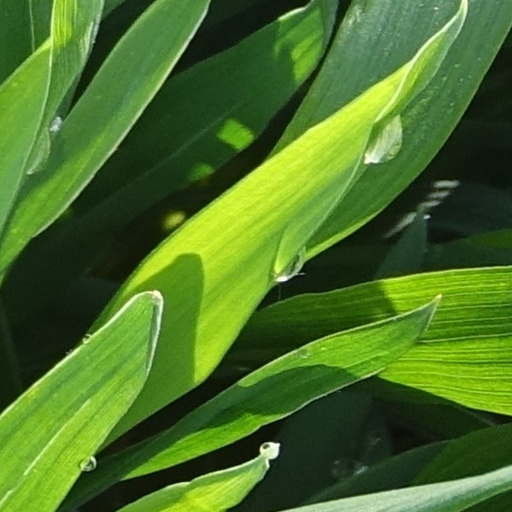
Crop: wheat